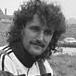
Age: 24